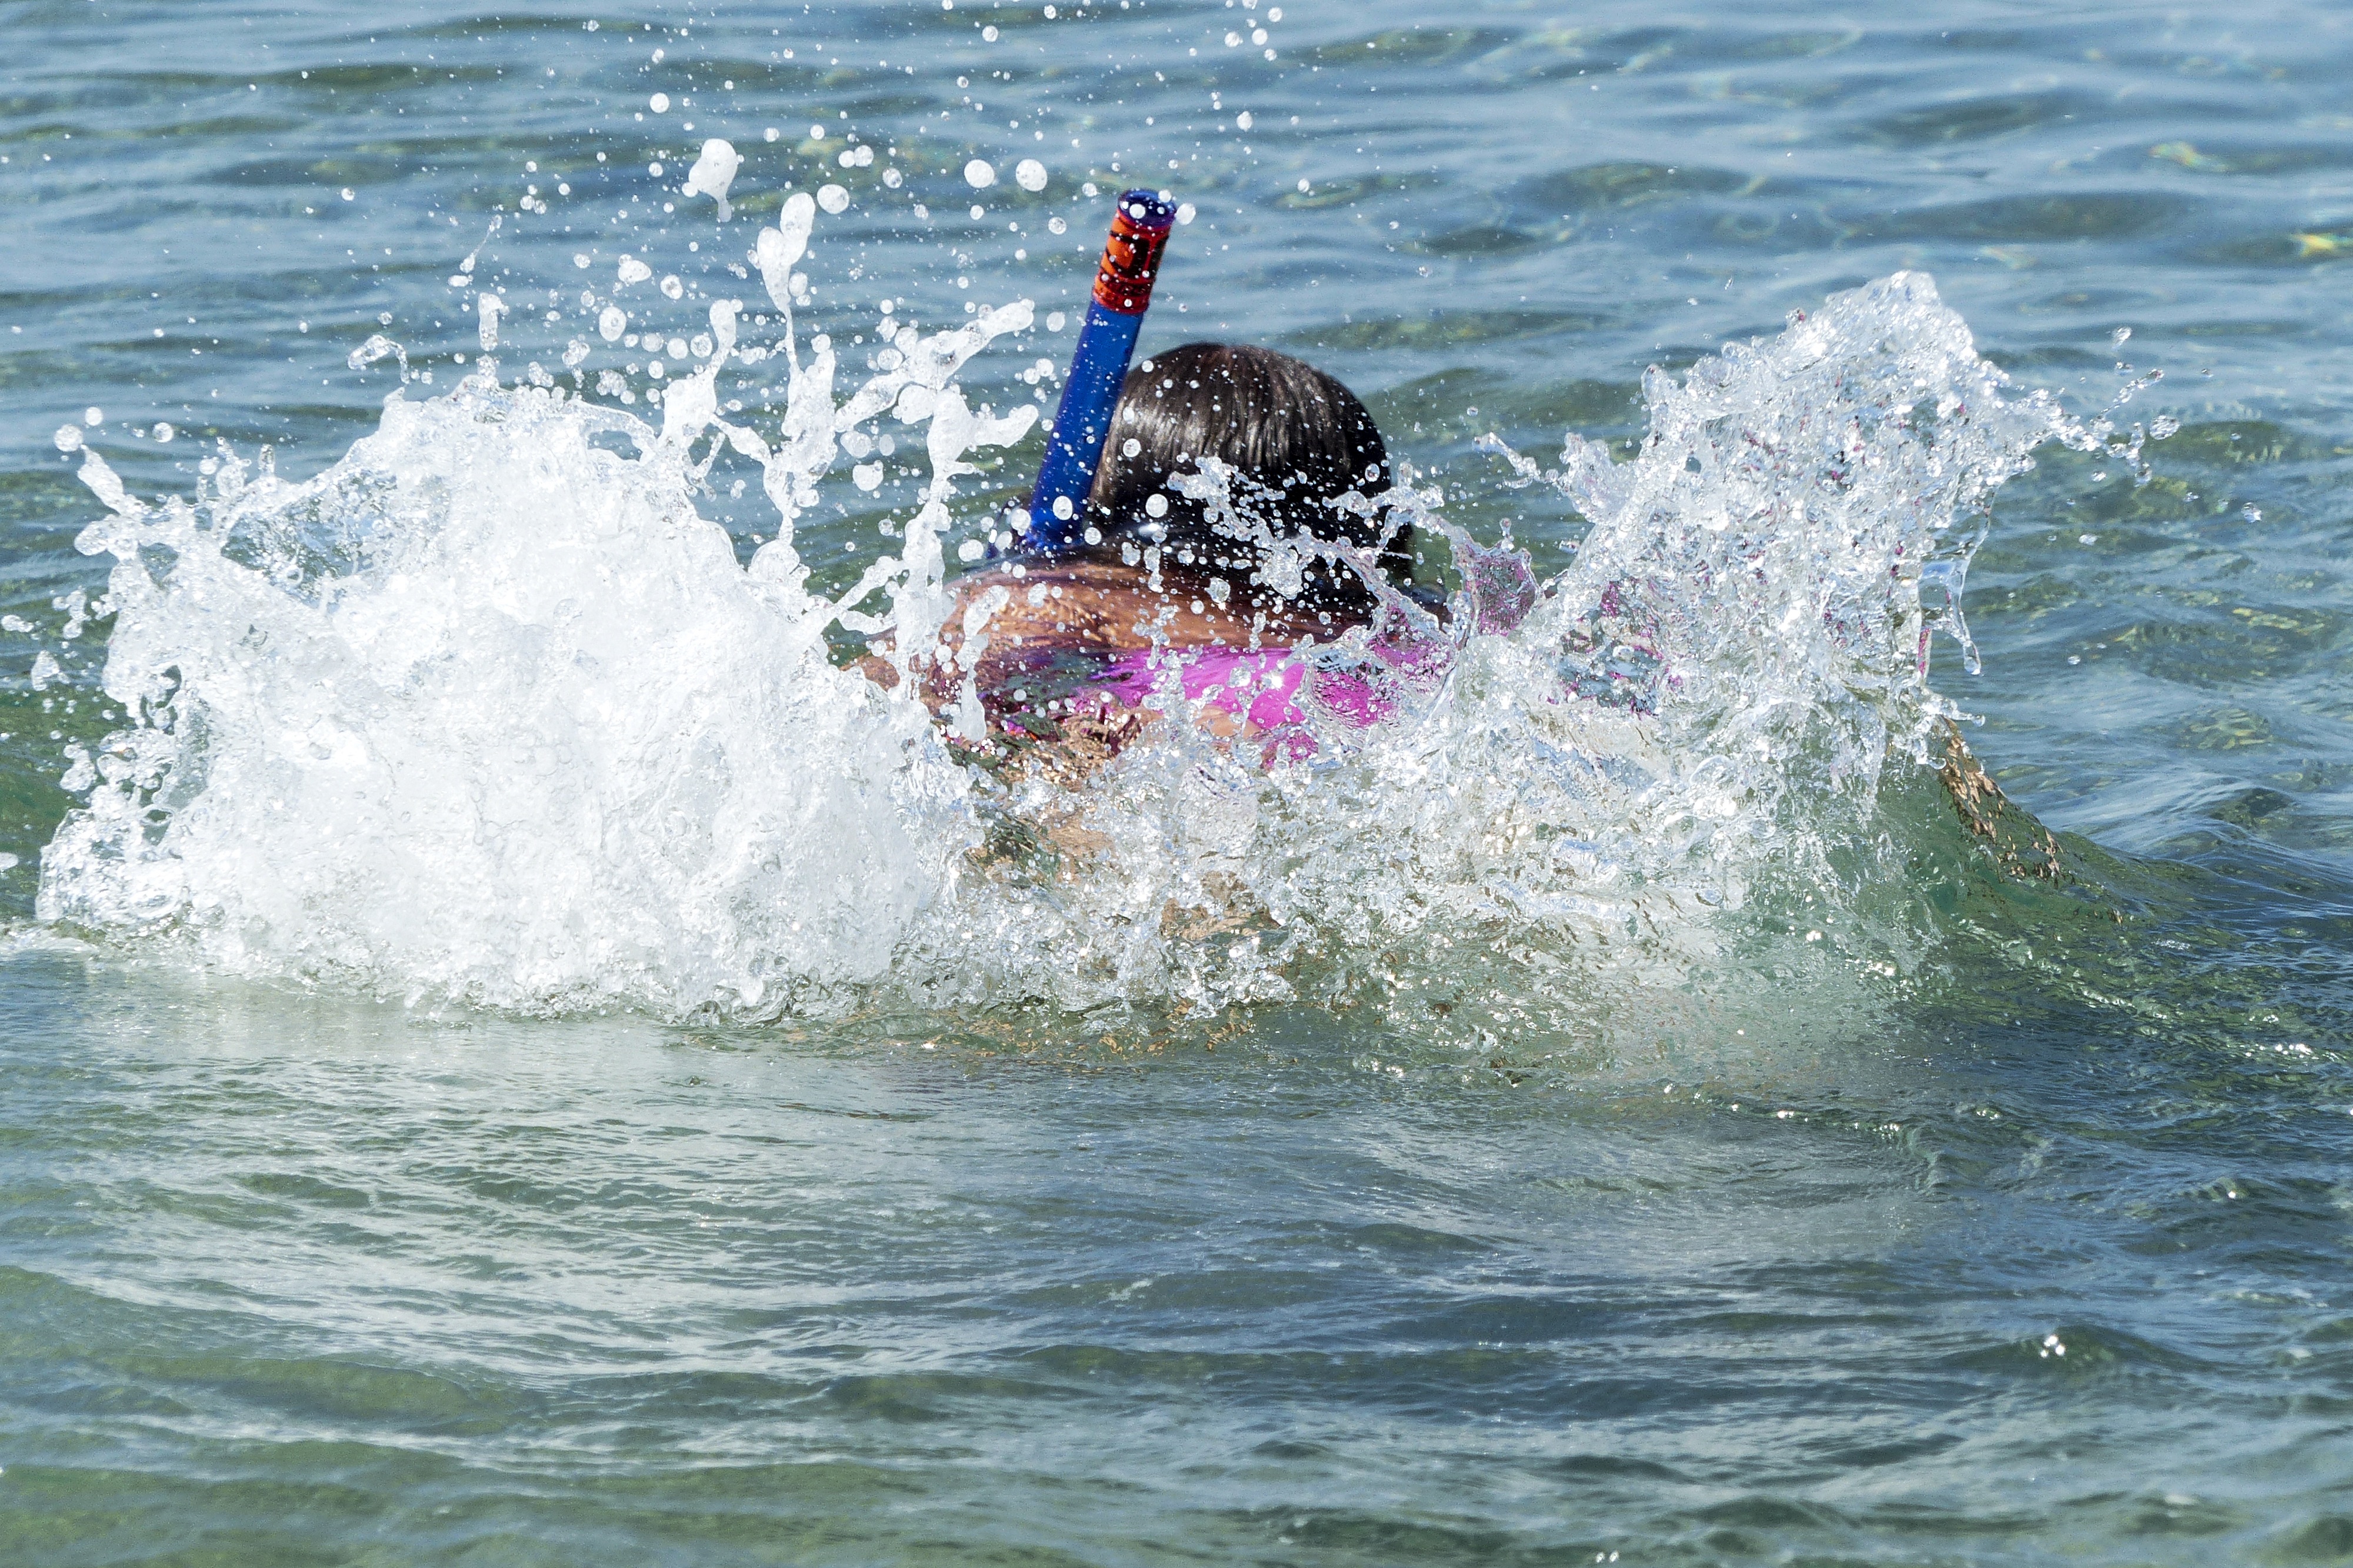
sea, water, ocean, person, girl, wave, vacation, pool, young, child, human, blue, extreme sport, lifestyle, splashing, swimming, activity, fun, sports, boating, snorkeling, water sport, wind wave, bodyboarding, open water swimming